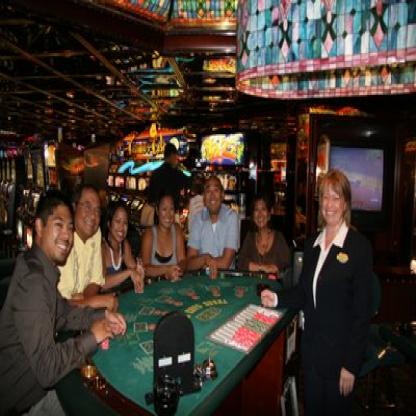
Scene: Indoor